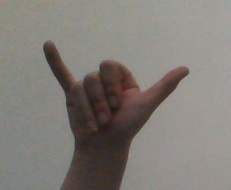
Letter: ya